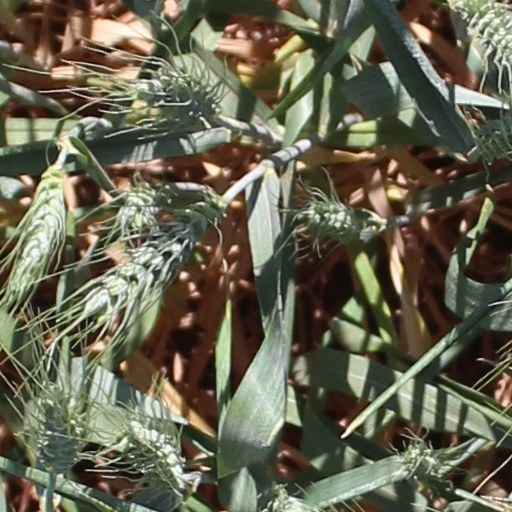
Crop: wheat